Pleural thickening

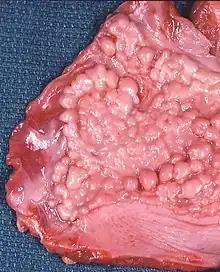
Macroscopic appearance of a pleural plaque.

Pleural thickening is an increase in the bulkiness of one or both of the pulmonary pleurae. A severe form of the condition is known as fibrothorax.